Harold Maxwell-Lefroy

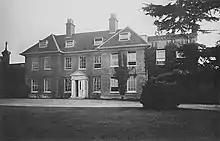
Itchel Manor, demolished in 1954

Maxwell-Lefroy was born in the village of Crondall, Hampshire, to Charles James Maxwell Lefroy of the 14th Hussars (whose grandfather was James Walker who had designed the Regent or Vauxhall Bridge in 1816) and Elizabeth Catherine, daughter of Alfred Henry McClintock, a Dublin surgeon. The hyphenated form Maxwell-Lefroy was adopted in 1875. He grew up in the family's Itchel Manor, on an ancient site which had once been property of the Bishop of Winchester. The manor itself is mentioned in the Domesday Book, and was filled with stories of ghosts and their hauntings (and demolished in 1954). As a child he was raised in an environment of opulence, with many servants at home to take care of the house and his needs.